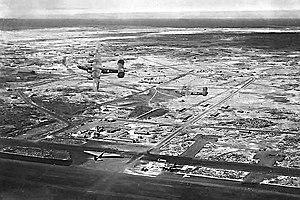
Le Boeing XB-15, désigné Model 294 chez l'avionneur, est un prototype de bombardier lourd quadrimoteur à long rayon d'action développé dans les années 1930. La conception débute en 1934, à la suite d'une demande de l'United States Army Air Corps, qui souhaite un bombardier pouvant opérer sur une distance de plus de 8 000 km. En 1935, le projet est brièvement renommé XBLR-1, comme bombardier à long rayon d'action, avant de redevenir XB-15. Seul un prototype est construit avant l'abandon du projet ; c'est à cette époque le plus gros avion jamais construit aux États-Unis ; il effectue son premier vol le 15 octobre 1937. Un vol de 8 000 km doit prendre 33 heures à une vitesse de croisière de 245 km/h ; l'équipage est alors composé de plusieurs équipes et des couchettes permettent aux membres de dormir quand ils ne sont plus en service. L'avion est livré à l'USAAC au mois de décembre.
L'île Baltra, en espagnol isla Baltra, aussi appelée île Seymour Sud, est une île quasiment inhabitée d'Équateur située dans l'archipel des Galápagos.